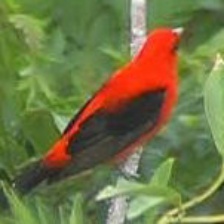
Species: SCARLET TANAGER
Scientific name: PIRANGA OLIVACEA